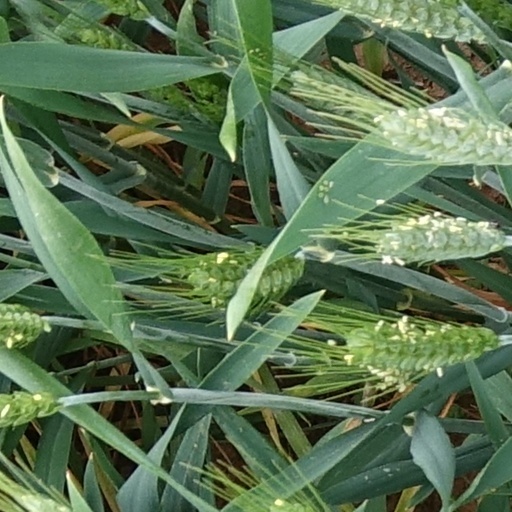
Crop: wheat